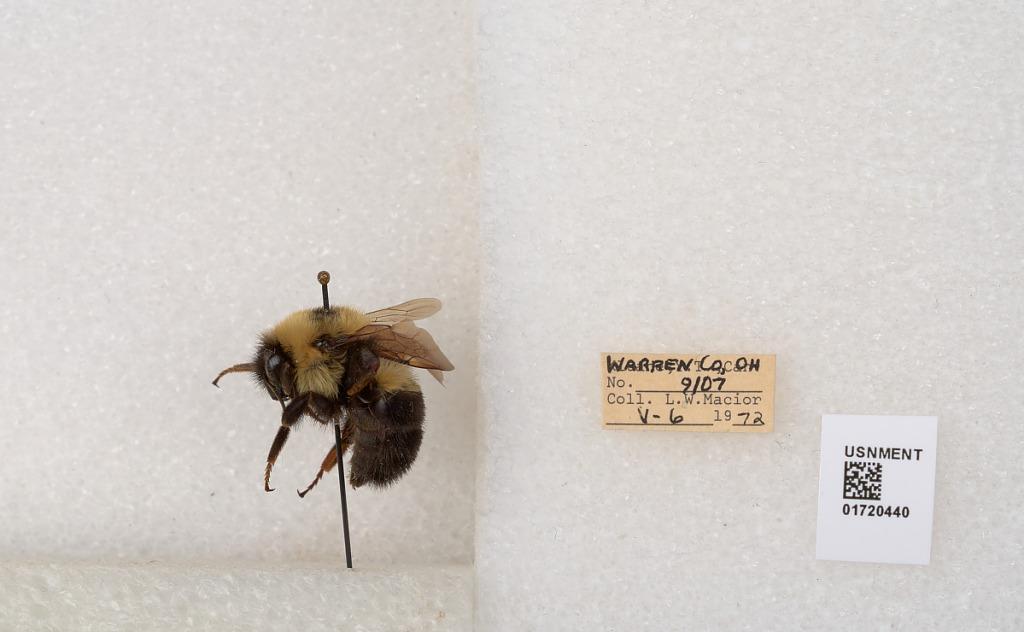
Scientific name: Bombus bimaculatus Cresson
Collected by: L. Macior
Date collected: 1972-5-6
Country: United States
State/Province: Ohio
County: Warren
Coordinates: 39.4276, -84.1668